Maghreb

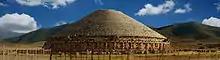
The mausoleum of Madghacen

The original religions of the peoples of the Maghreb seem to have been based in and related to fertility cults of a strong matriarchal pantheon. This theory is based on the social and linguistic structures of the Amazigh cultures that antedated all Egyptian and eastern Asian, northern Mediterranean, and European influences.